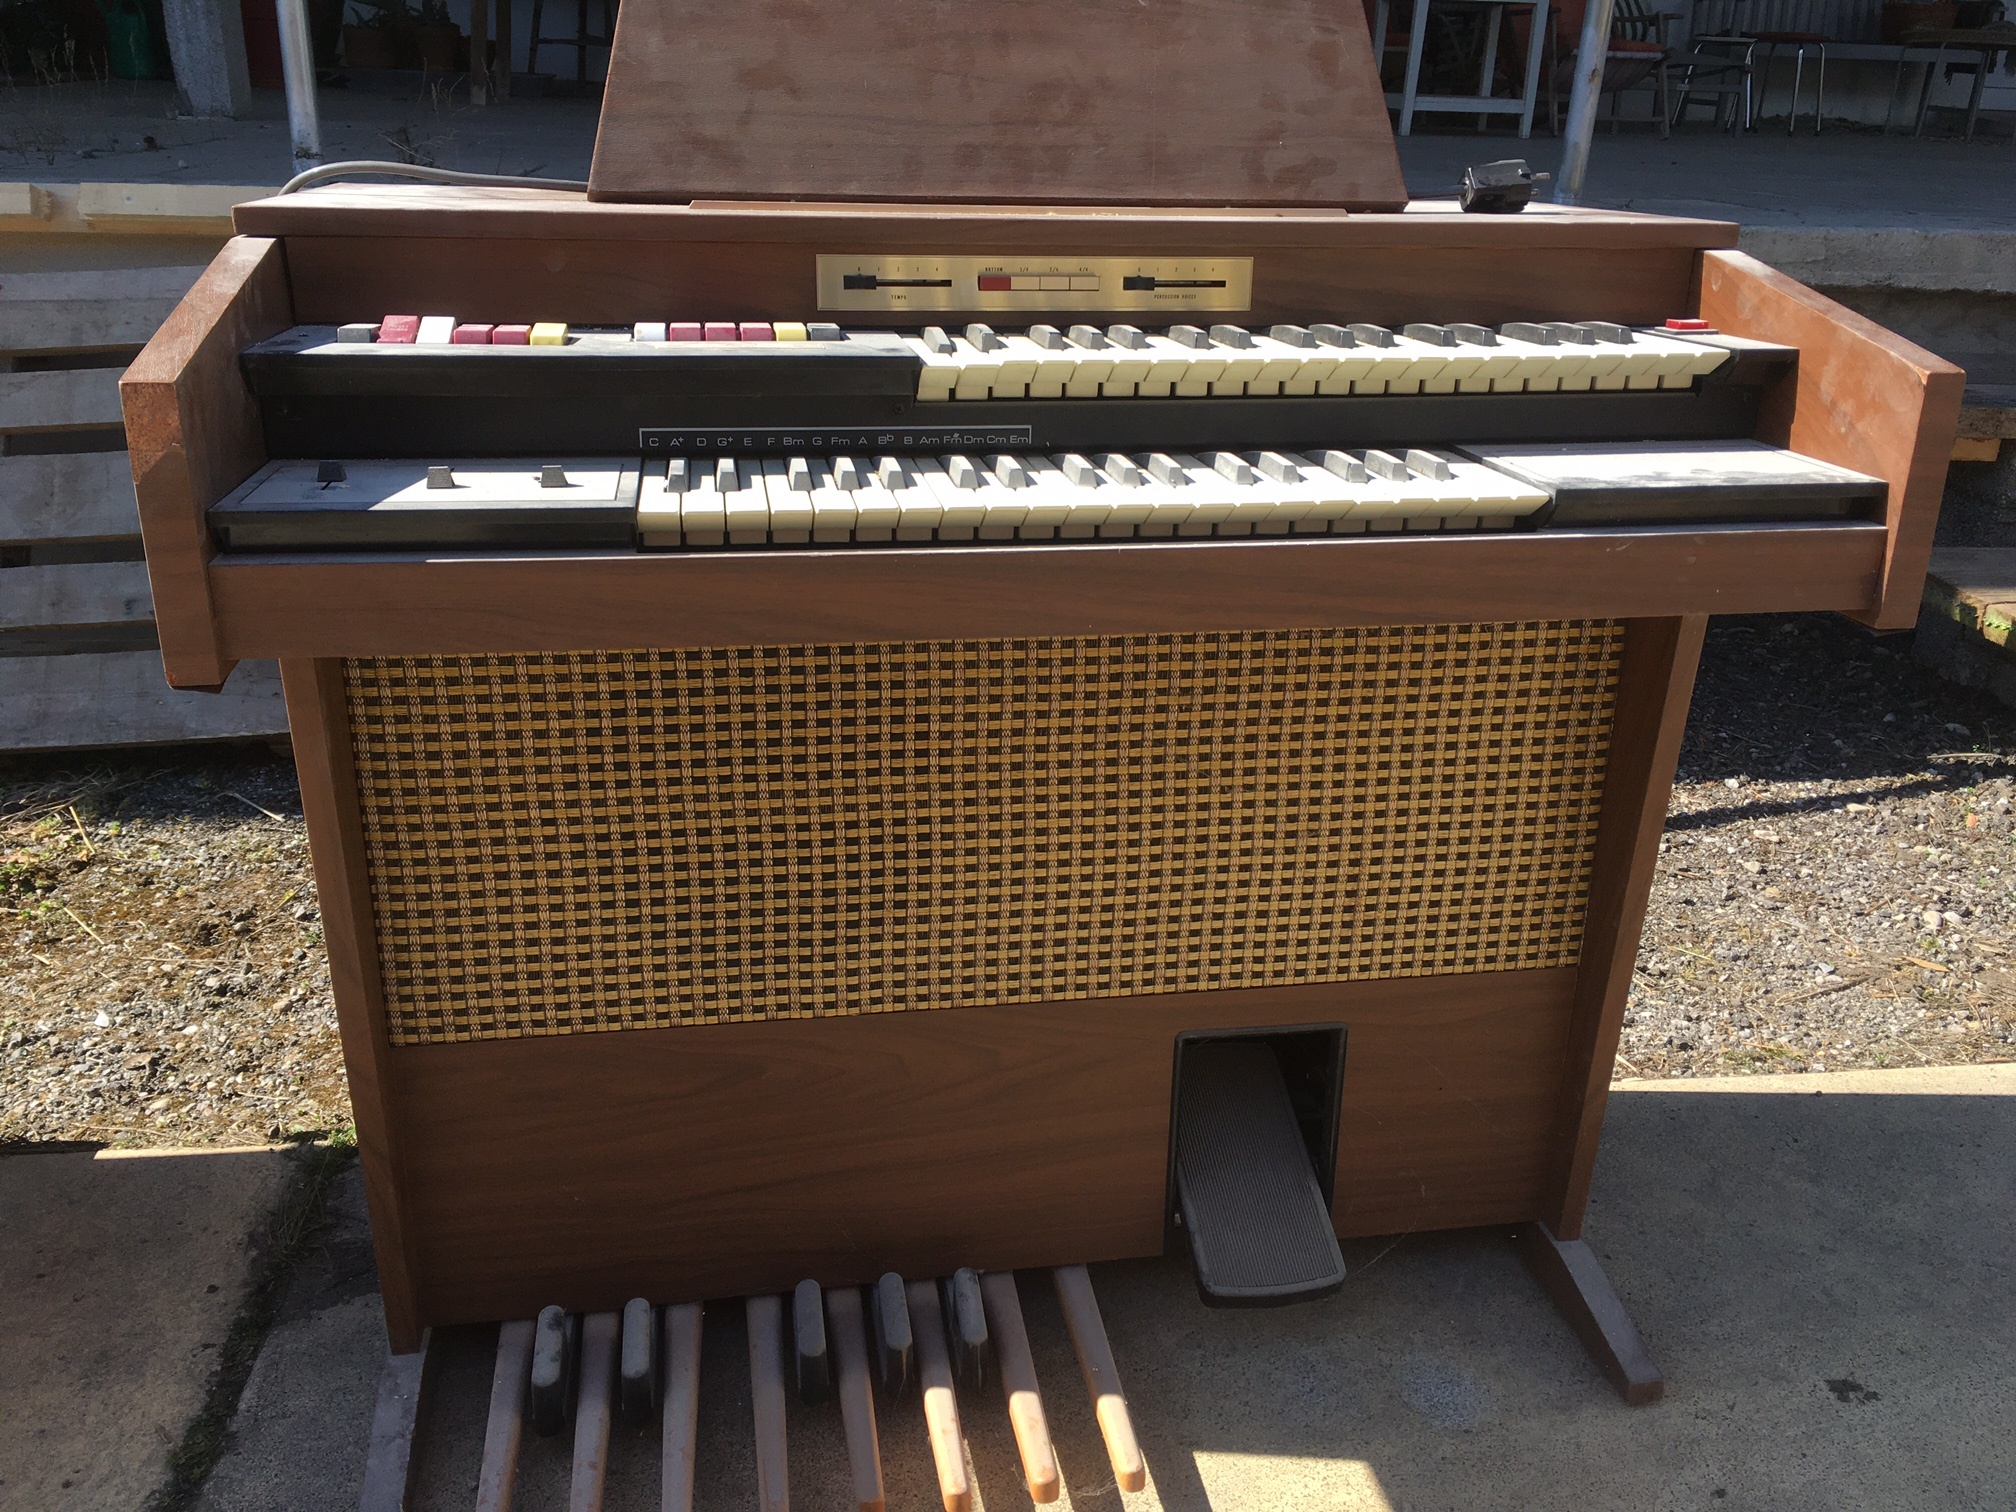
1868. Orgel Thomas Model 125
Orgel Nummer1868 Thomas Transistor Organ Model 125 mit original Owner`s Manual
Brand: Möbelglück
Category: Arts & Entertainment > Hobbies & Creative Arts > Musical Instruments > Woodwinds > Musical Pipes > Organs